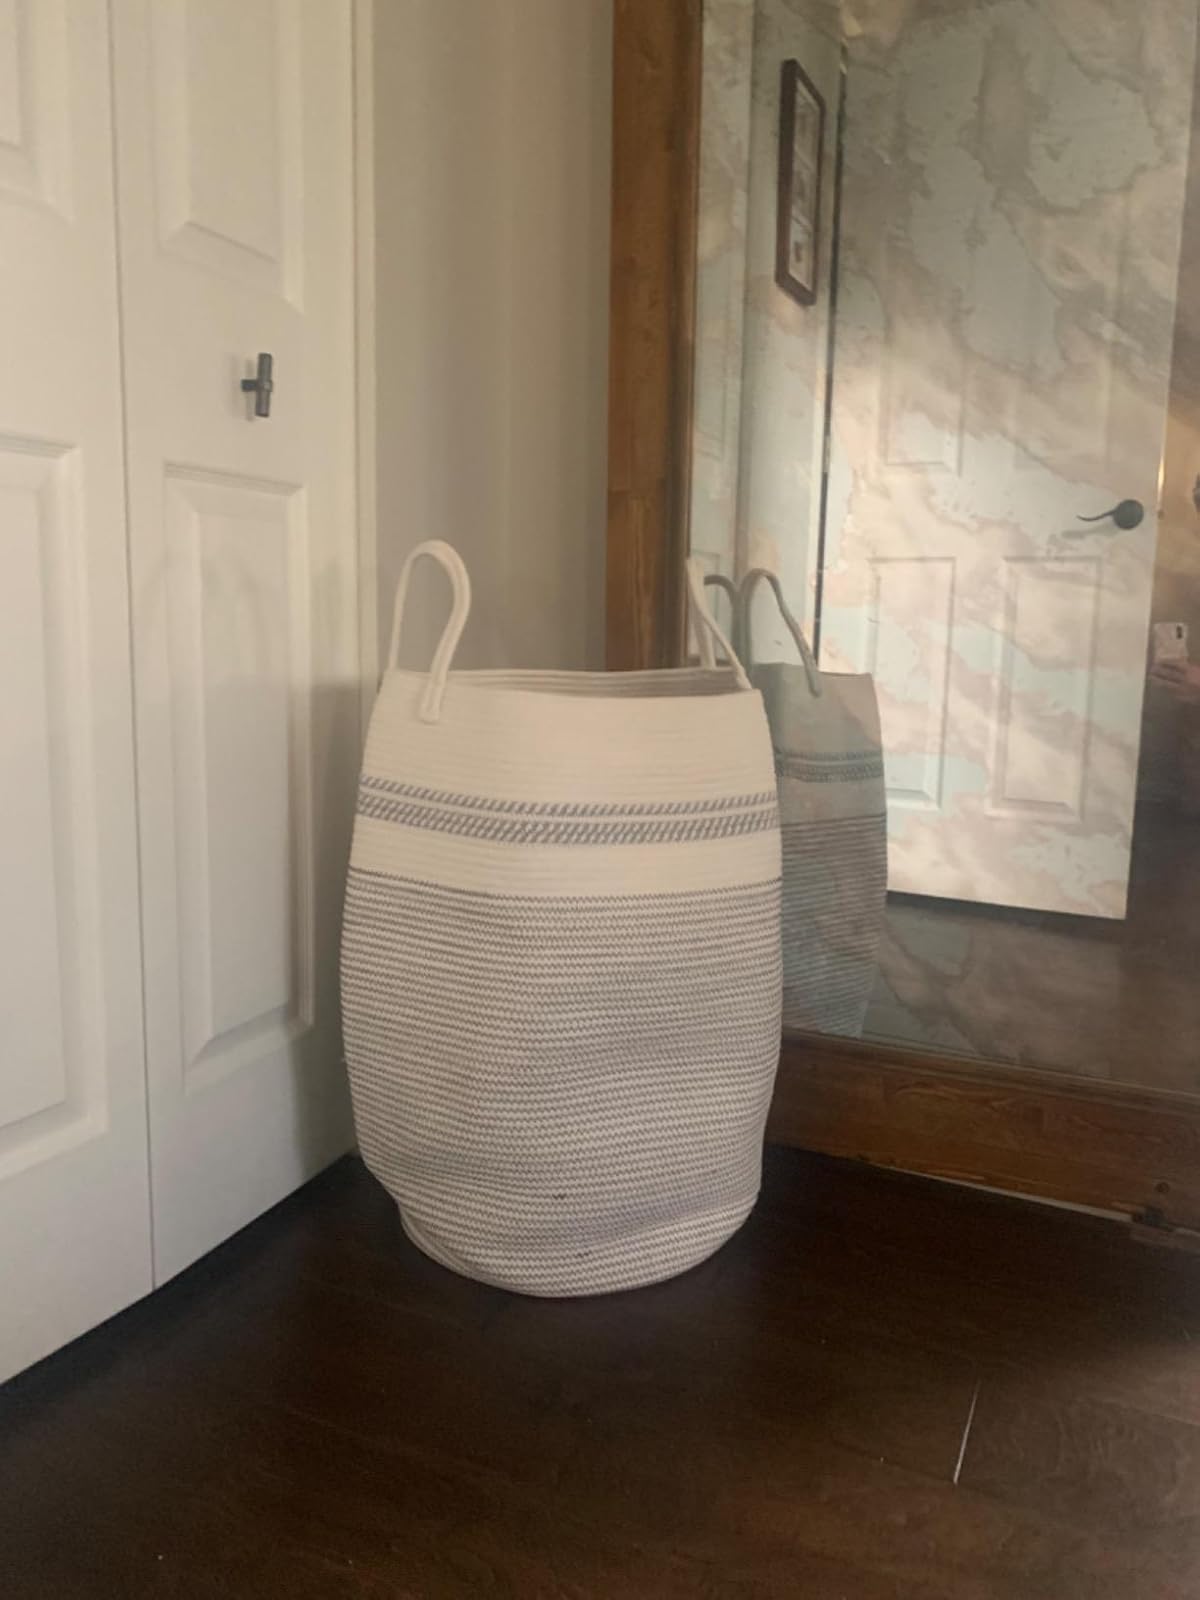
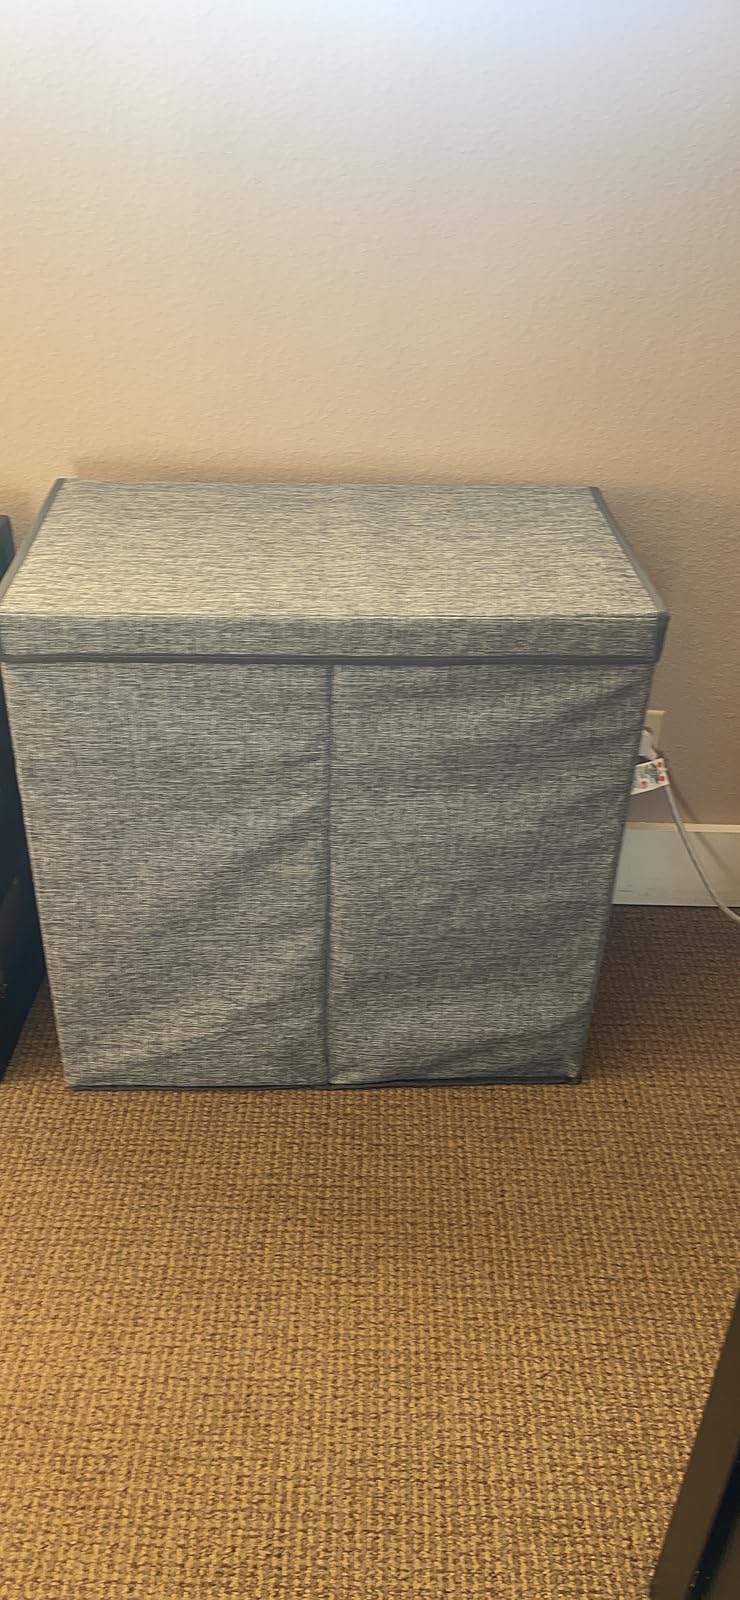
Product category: items_hamper
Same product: no